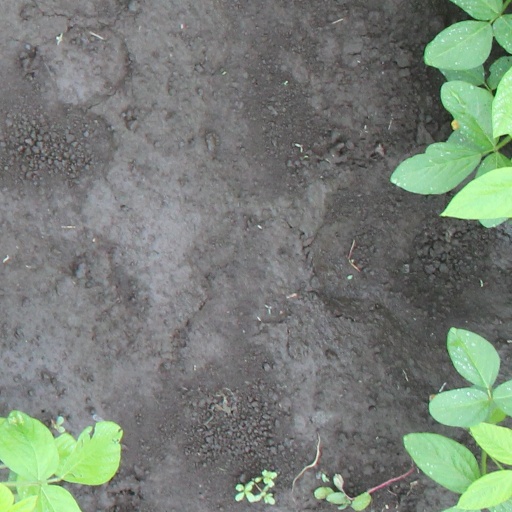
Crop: soybean